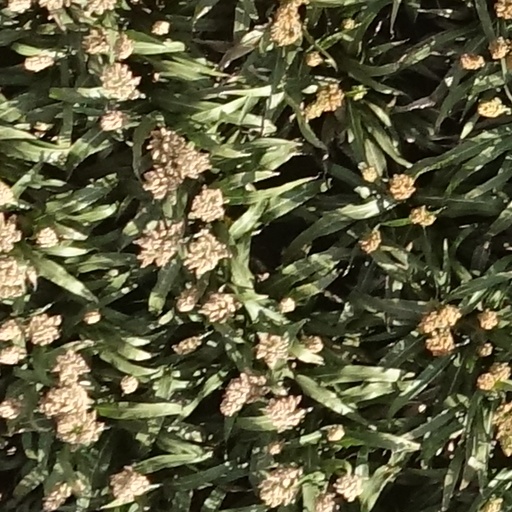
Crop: sorghum